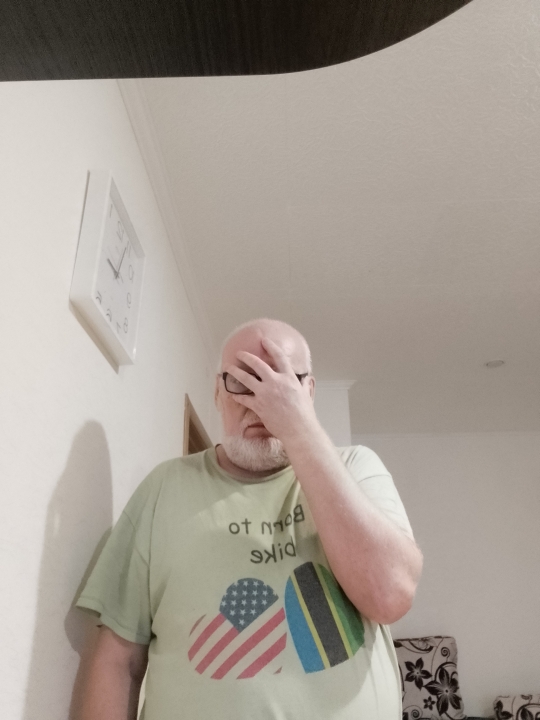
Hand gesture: no_gesture